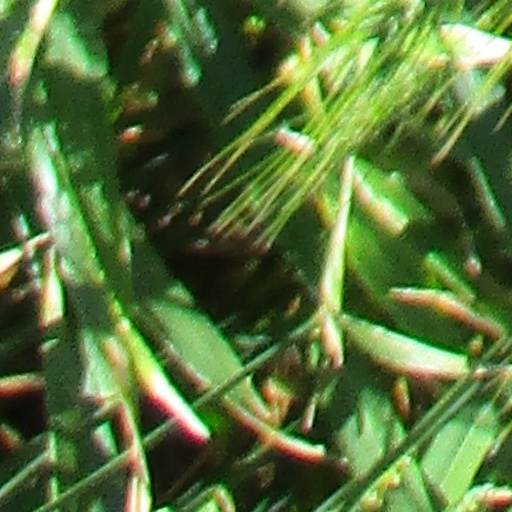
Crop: wheat